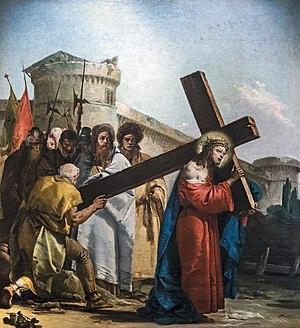
Dans la tradition catholique, le chemin de croix est un acte dévotionnel privé ou communautaire. Tout en commémorant la Passion du Christ en évoquant quatorze moments particuliers de celle-ci, le fidèle souhaite recevoir la grâce de communier intensément aux souffrances du Christ, Sauveur des hommes.
L'église San Polo est une église catholique de Venise, en Italie.